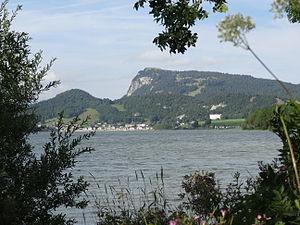
Dent de Vaulion, vue du lac de Joux